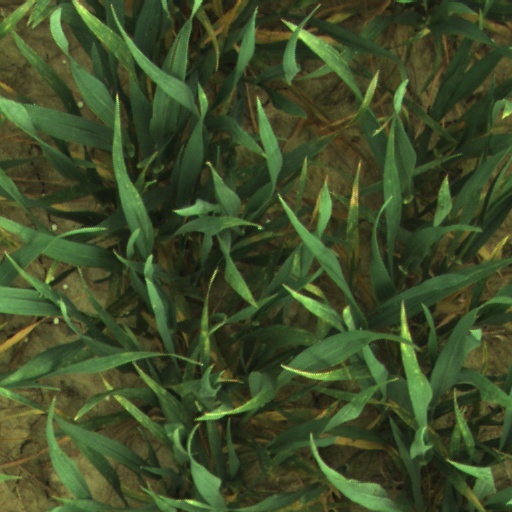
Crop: wheat